Stéphane Robinet

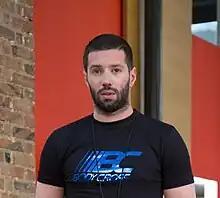
Stéphane Robinet in 2013

Stéphane Robinet (born 2 May 1983) is a former footballer playing for Championnat National side Paris FC as a striker. He retired from football in July 2012.